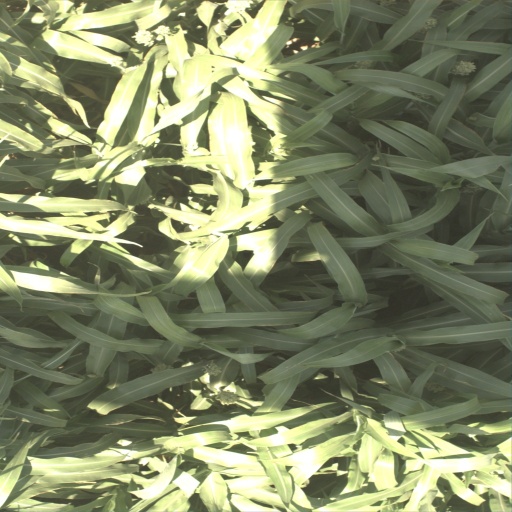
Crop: sorghum